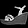
Label: Sandal